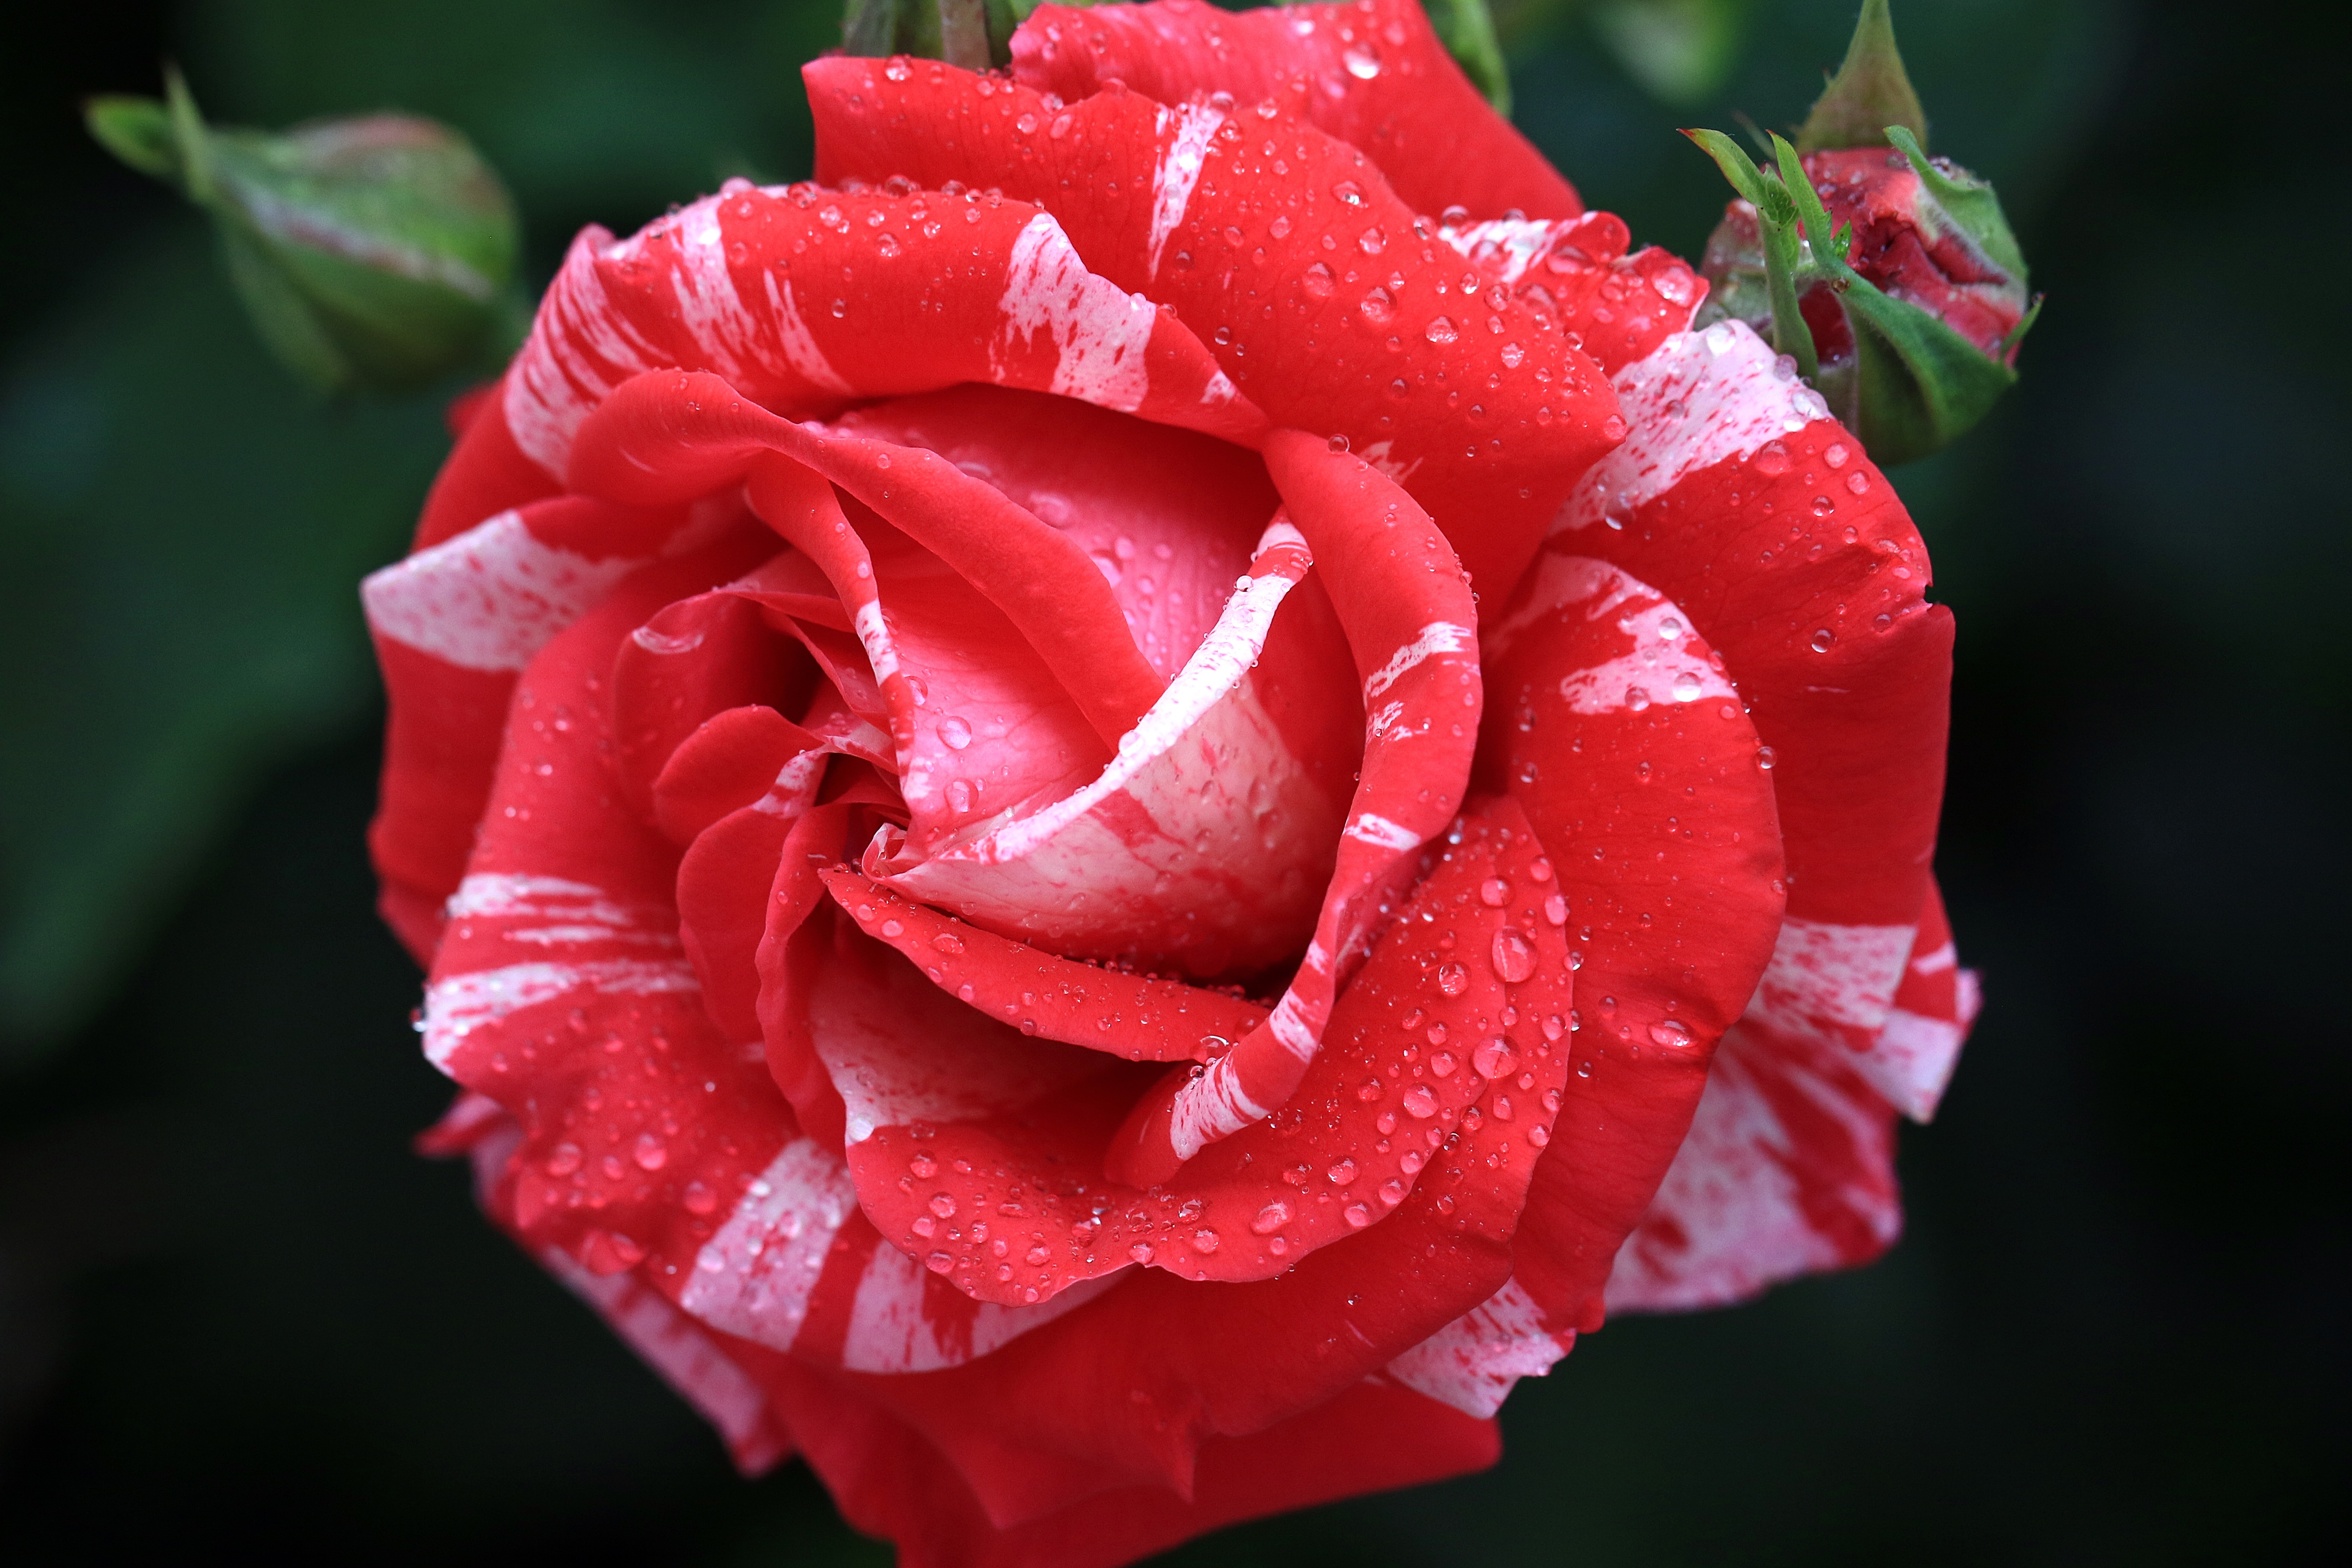
nature, plant, flower, petal, summer, rose, red, garden, pink, flora, rose petals, floribunda, macro photography, rose flower, flowering plant, garden roses, rose family, the buds, white and red, land plant, rosa centifolia